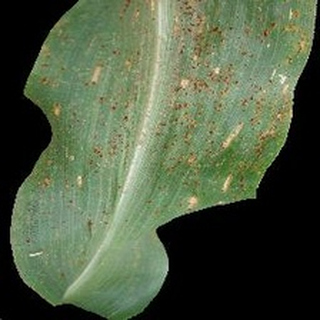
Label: corn_common_rust